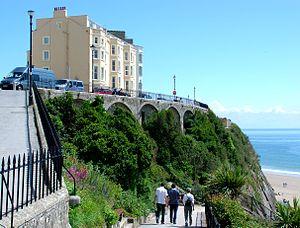
Tenby est une ville du pays de Galles située dans le comté du Pembrokeshire et comptant environ 4 500 habitants. Elle se situe à l'ouest de Swansea. Cette petite ville médiévale, sur son promontoire rocheux, est aujourd'hui une station balnéaire.